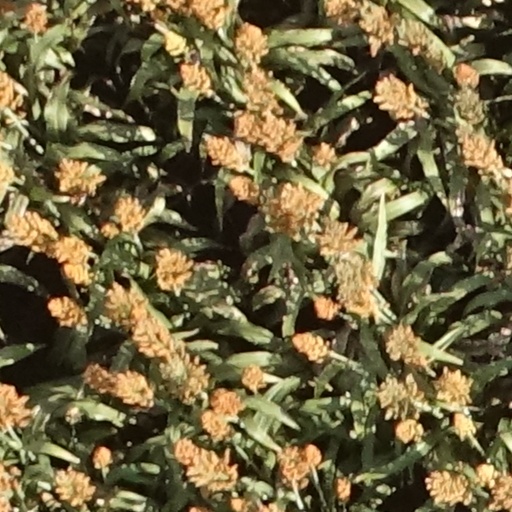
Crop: sorghum